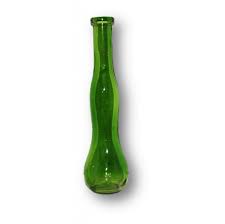
Waste category: glass